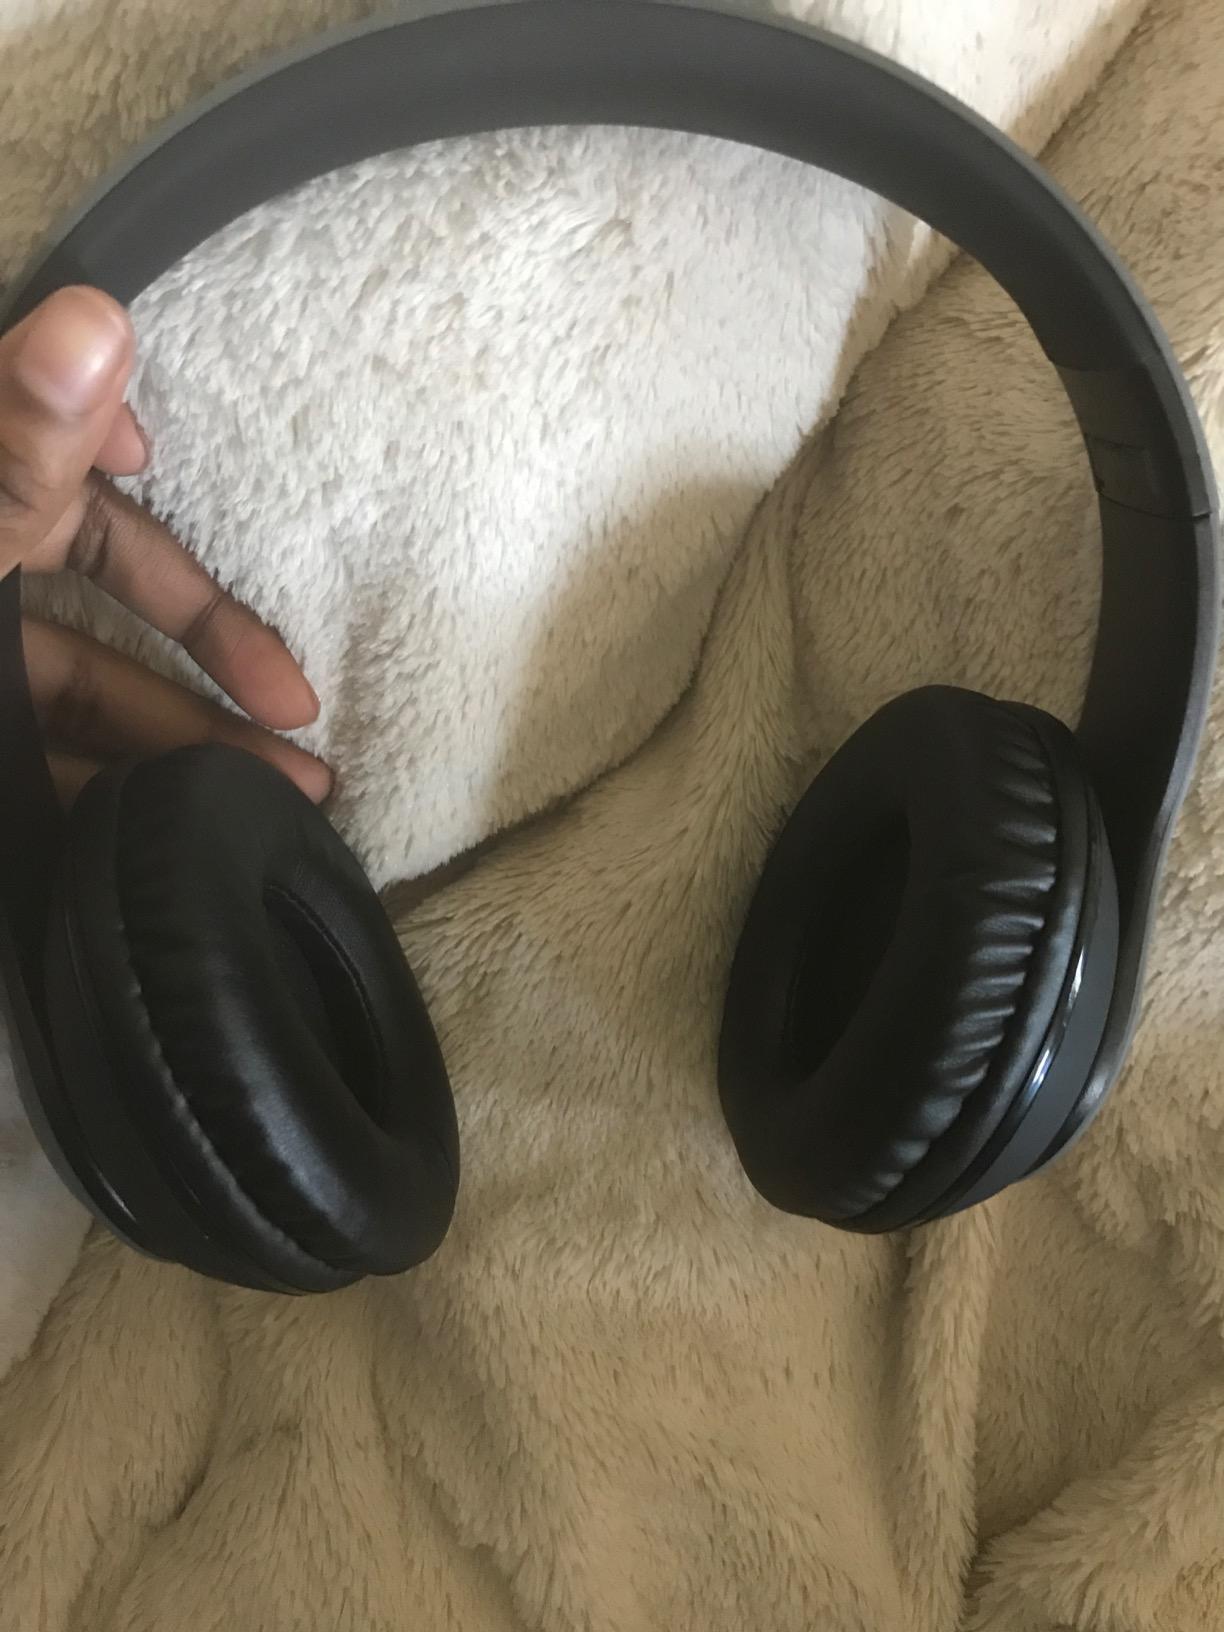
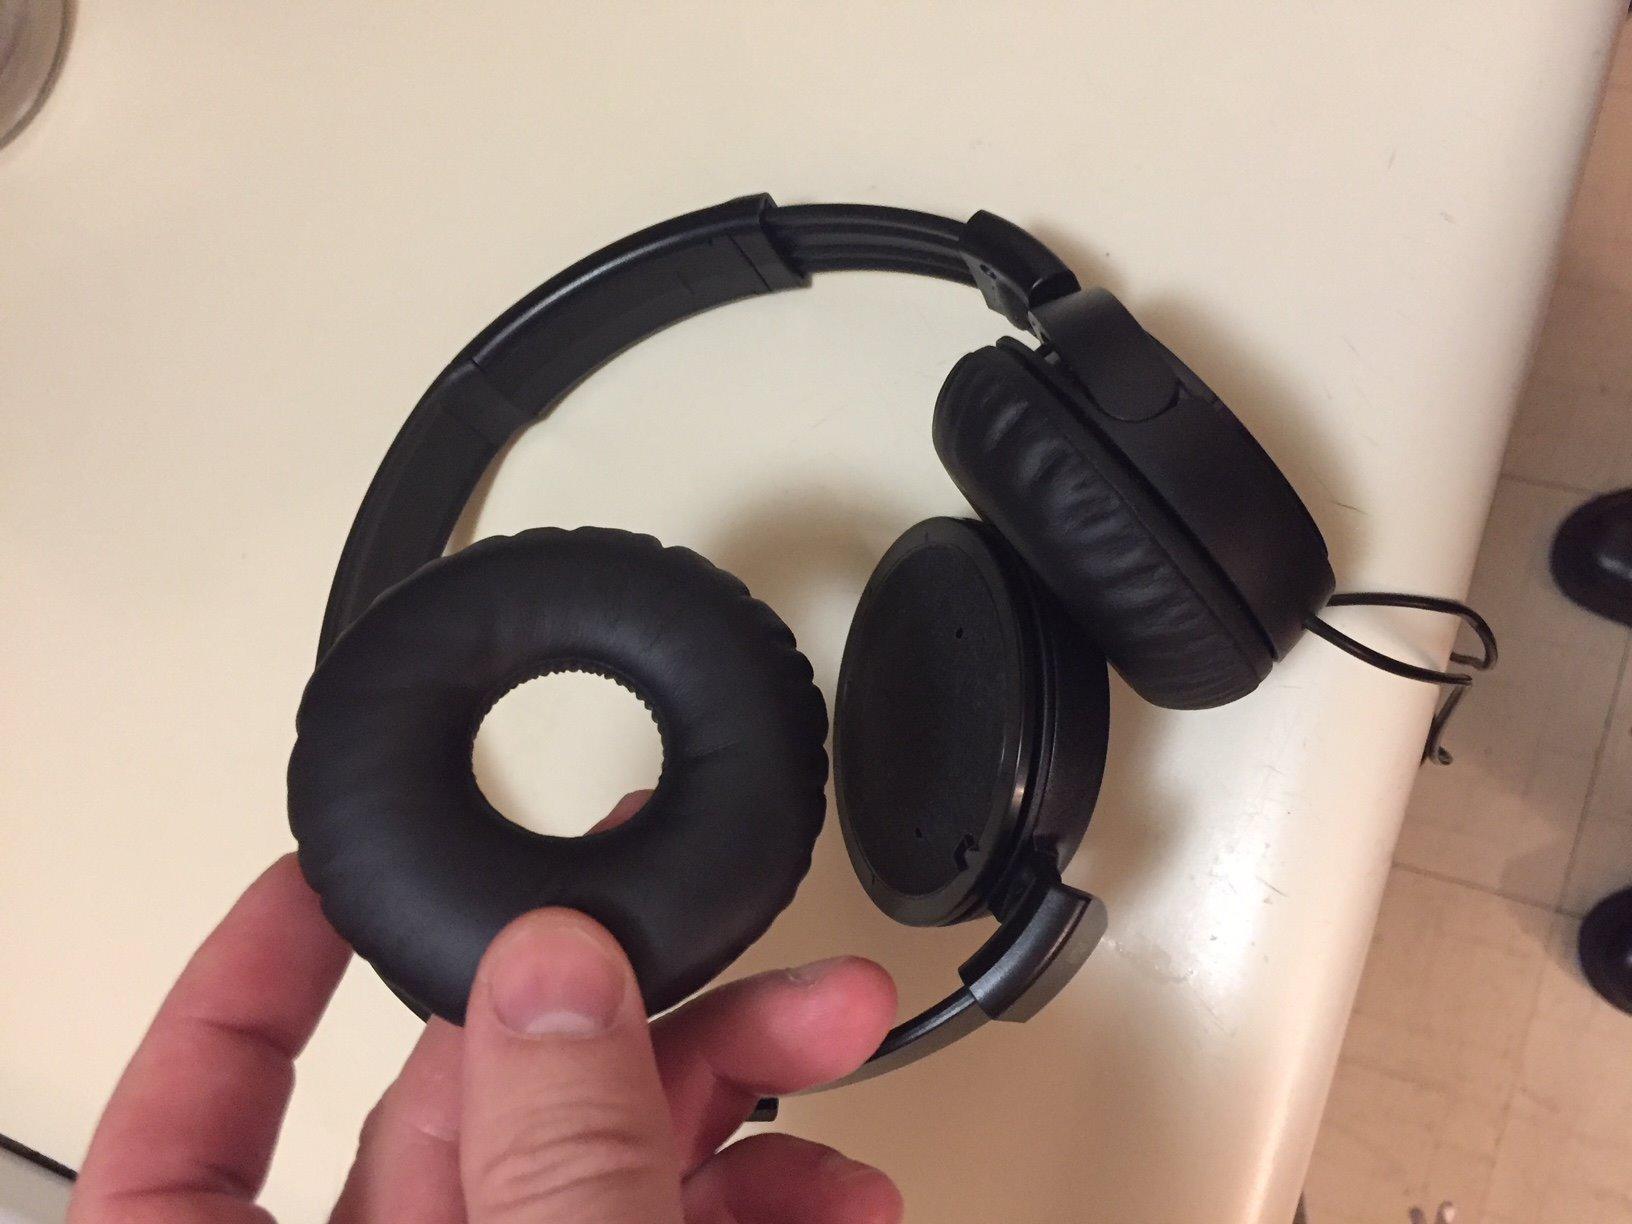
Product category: headphones
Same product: no